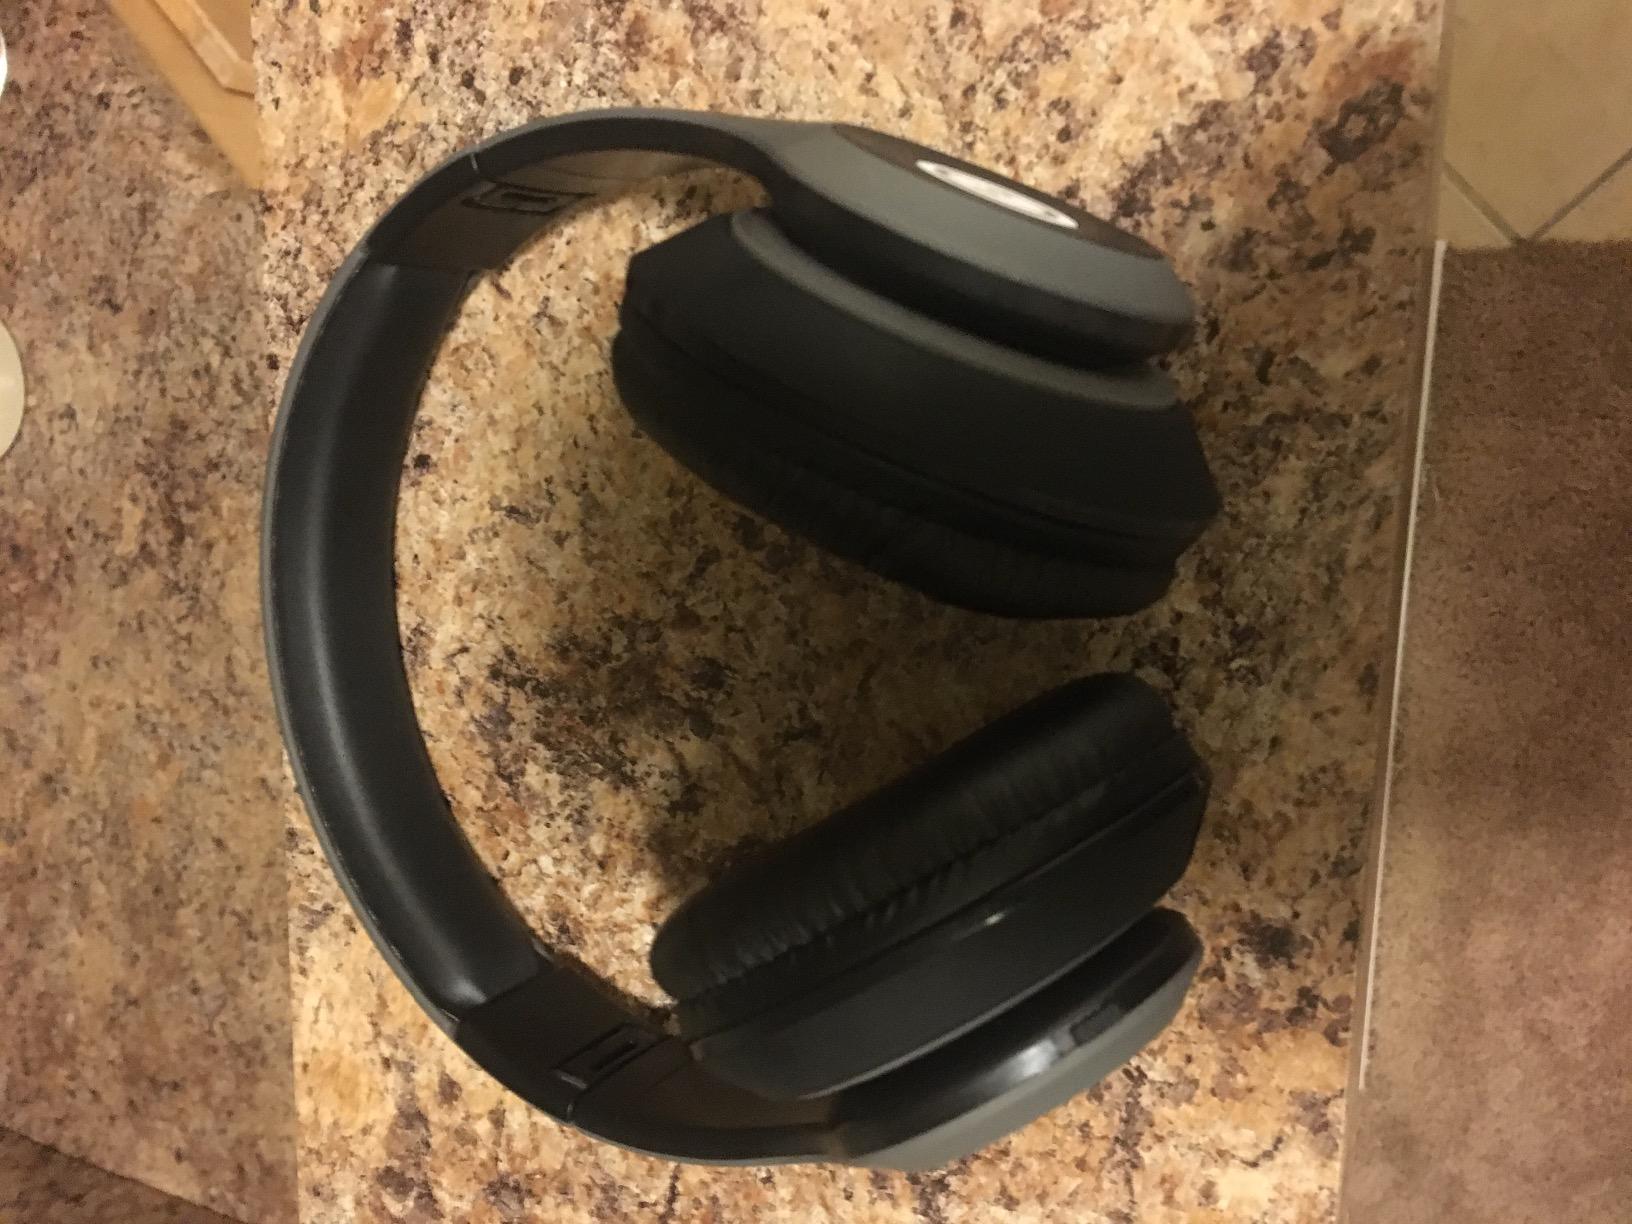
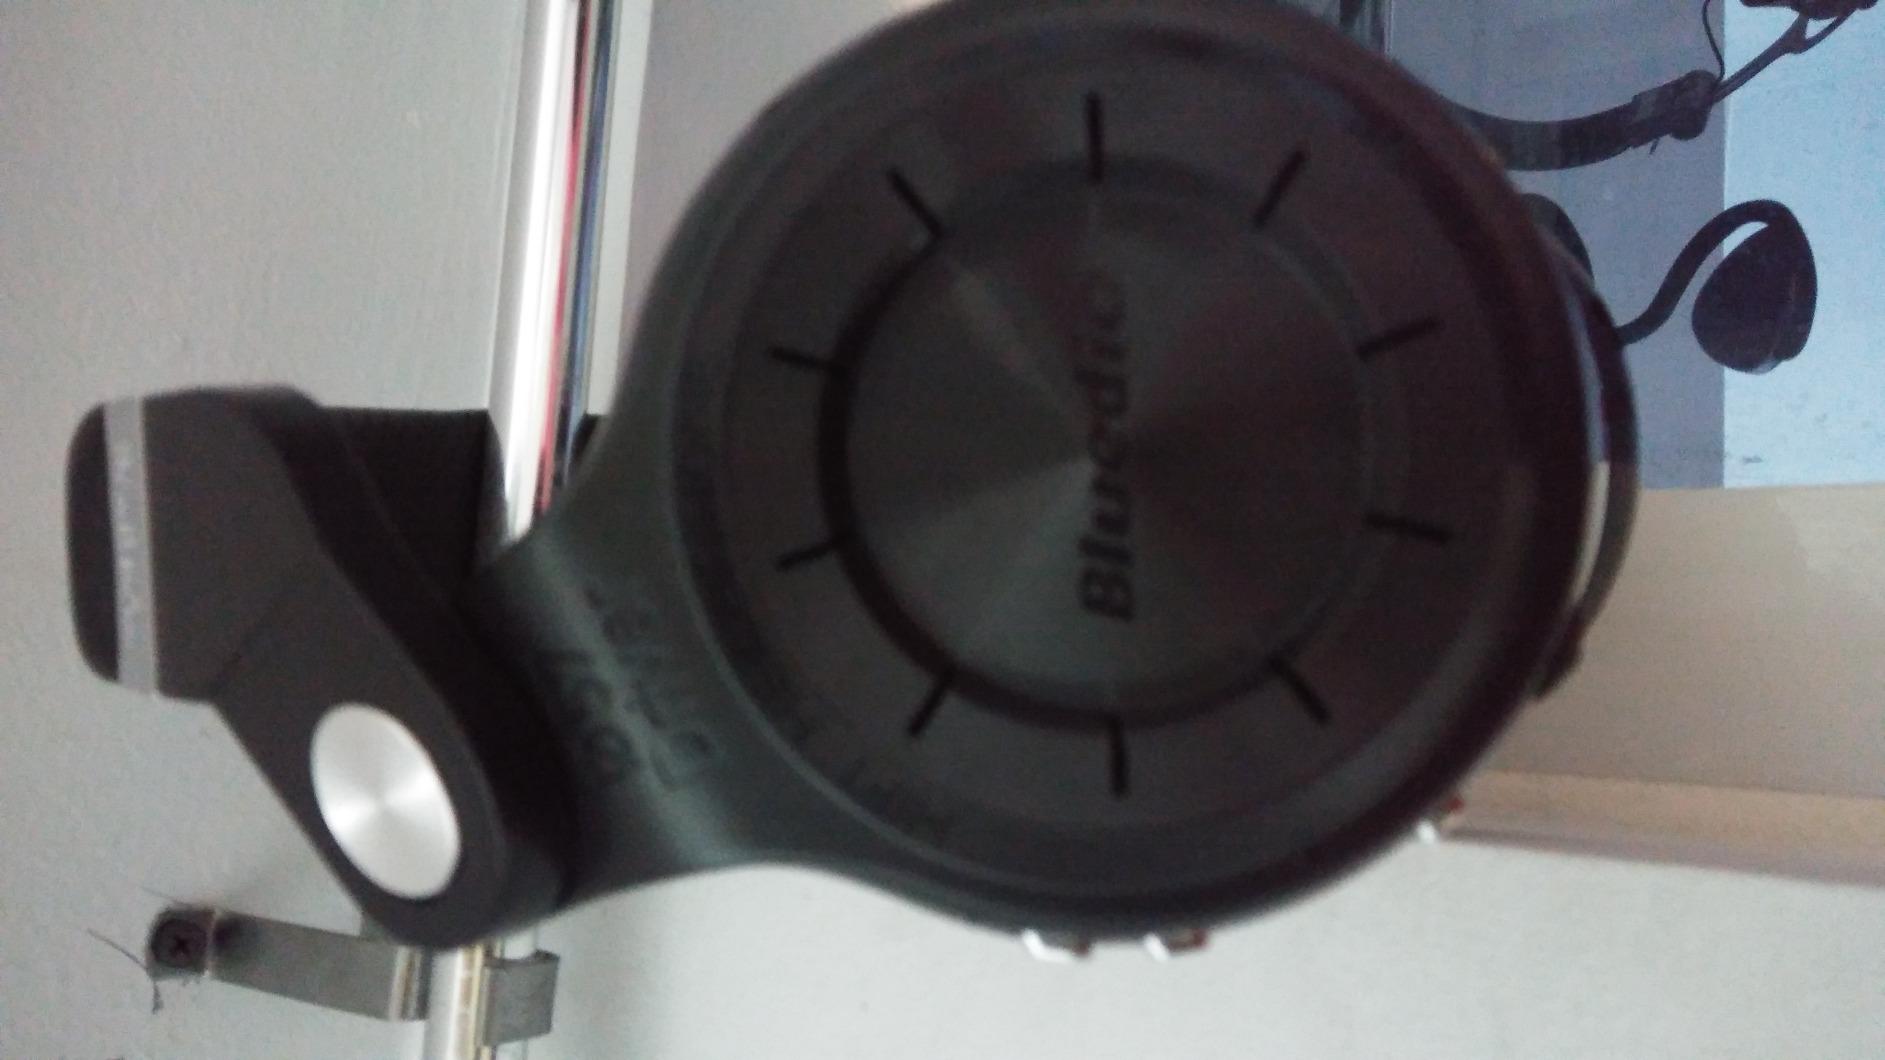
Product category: headphones
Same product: no